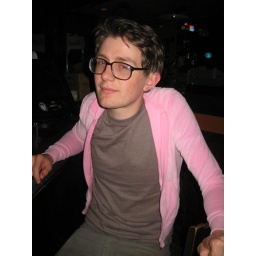
so cute in pink <3